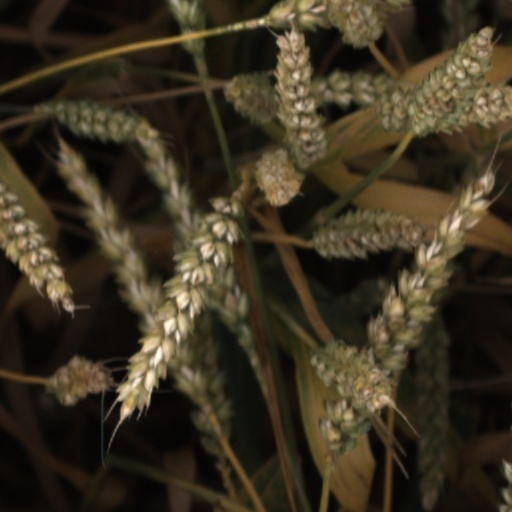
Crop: wheat